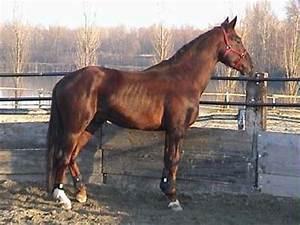
horse